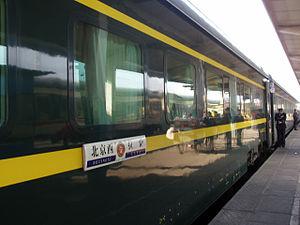
Bombardier Transport est la division ferroviaire de la multinationale canadienne Bombardier Inc. Elle a été créée au début des années 1970 lors de la diversification de cette dernière à partir de plusieurs acquisitions. Présente partout dans le monde, Bombardier Transport fabrique du matériel roulant ferroviaire ou des parties de ceux-ci et des systèmes de sécurité ferroviaire. Elle a notamment participé à la fabrication du matériel roulant du métro de Toronto, du métro de New York, du métro de Londres, et du métro de Montréal.